Ronnie Nyakale

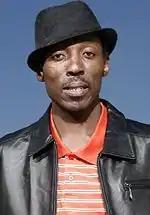

Ronnie Nyakale (born 1 February 1973) is a South African actor, MC and entrepreneur. He is best known for the roles in the films; "Blood Diamond" (2006), "Machine Gun Preacher" (2011) and "Gangster's Paradise: Jerusalema" (2008) and "Cosmo Diale" on Generations: The Legacy (2016 - current)